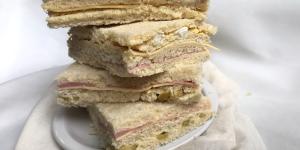
sandwich de miga